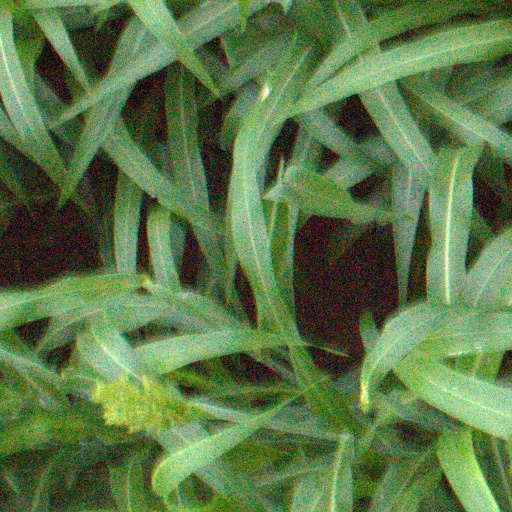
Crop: sorghum